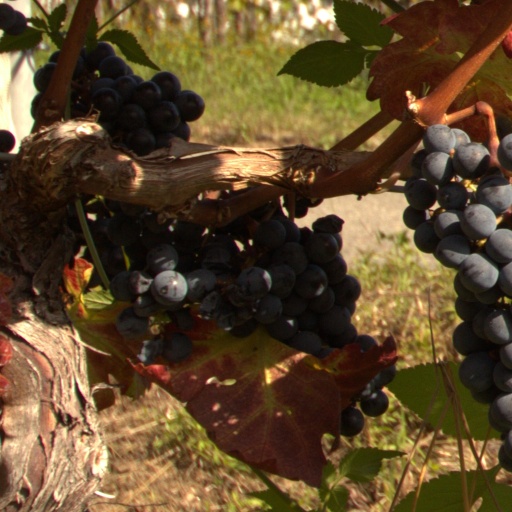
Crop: grape